Bayside Shakedown

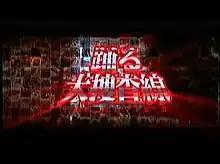
Title screen

is a Japanese police comedy-drama television series originally broadcast by the Fuji Television group in 1997. The series was developed by Ryoichi Kimizuka and stars Oda Yūji, Toshirō Yanagiba, Eri Fukatsu, Chosuke Ikariya, Miki Mizuno, and Yūsuke Santamaria. In 1998 and 1999, an English-subtitled version of the series was broadcast in the United States on the International Channel, under the title "The Spirited Criminal Investigative Network".